Edward Broughton (Royalist)

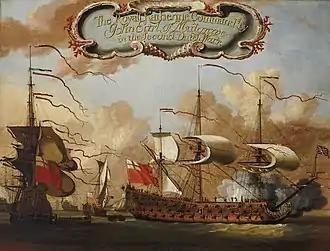
The "Royal Katherine"; Broughton was fatally wounded while leading a detachment of the Foot Guards serving on board in 1665.

Broughton was now in danger; a contemporary wrote it was feared "he will lose his life on account of having broken a former parole". He was moved from Chester to the Gatehouse Prison in London, but ongoing political instability in England meant that the main participants in Booth's uprising were not brought to trial before the Restoration brought Charles II back to power in 1660.